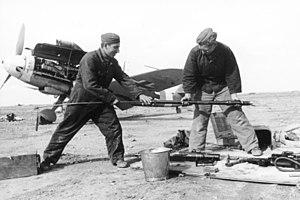
Hans-Joachim Marseille, né le 13 décembre 1919 à Berlin et mort le 30 septembre 1942 vers Sidi-Abd-el-Rahman, est un pilote de chasse allemand, as de l'aviation durant la Seconde Guerre mondiale.